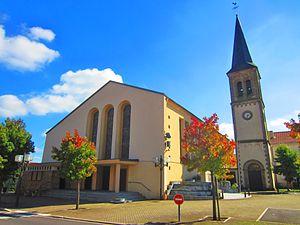
Eglise de Merten
Merten est une commune française, limitrophe de la Sarre, située dans le département de la Moselle et la région Grand Est.